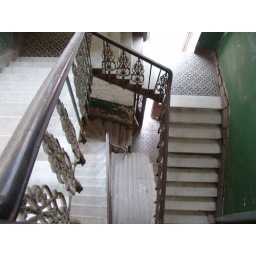
an old building of a library in a very poor condition, needs urgent reconstruction